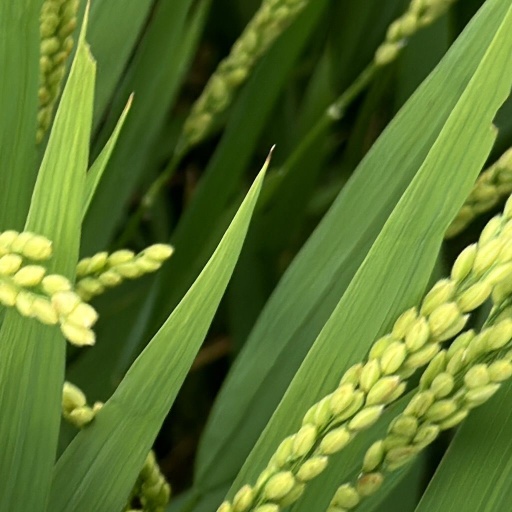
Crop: rice